Lake Burley Griffin

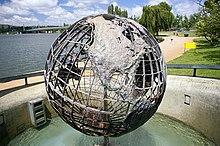
A large metal wire globe depicting the travels of Captain Cook stands on a concrete platform on the shore of the lake, amidst landscaped parks.

Griffin's design made the lake a focal point of the city. In the four decades since the initial construction of the lake, various buildings of national importance were added. According to the policy plan of the government, "The lake is not only one of the centrepieces of Canberra's plan in its own right, but forms the immediate foreground of the National Parliamentary Area."